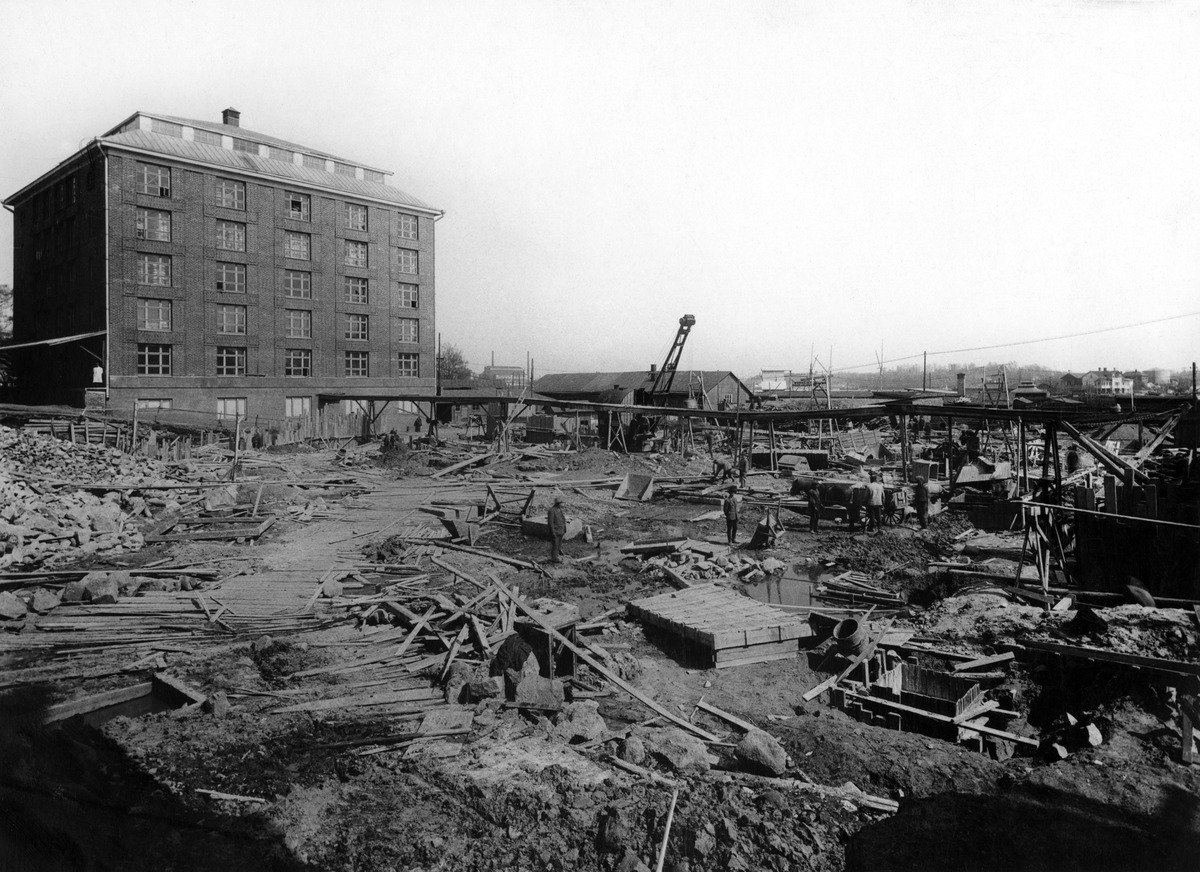
Elannon keskusvarasto Sörnäisissä, Itäinen Viertotie 11-13
sisällön kuvaus: Elannon keskusvarasto Sörnäisissä, Itäinen Viertotie 11-13. Etualalla rakentamaton tontti ja rakennustyömaa. mustavalkoinen
Kuvaaja: Sundström, Eric, valokuvaaja
Ajankohta: kuvausaika 1910 - 1920 -luku
Paikka: Suomi, Uusimaa, Helsinki, Sörnäinen Helsinki, Hämeentie 11-13, Kaikukatu 2
Aiheet: Osuusliike Elanto, teollisuusrakennukset, osuustoiminta, rakennukset teollisuusrakennukset, varastot, rakentaminen.